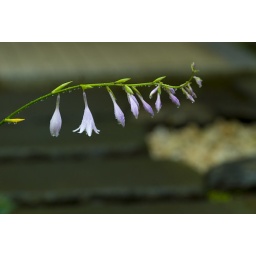
I'm definitely going to have to take my macro out in that new plastic bag during the next rain storm